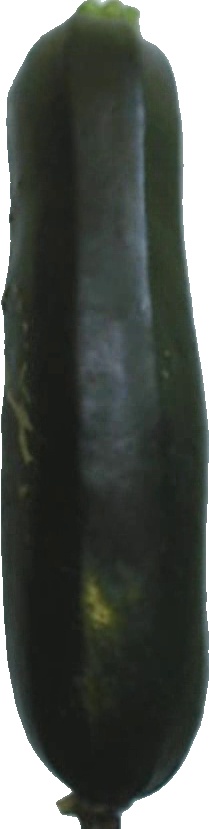
Label: zucchini_dark_1